Edgar Manucharyan

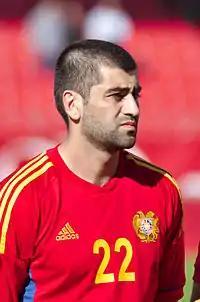
Manucharyan with Armenia in 2014

Edgar Manucharyan (born 19 January 1987) is an Armenian former professional footballer who played as a forward.